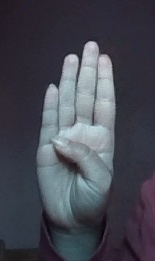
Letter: kaaf